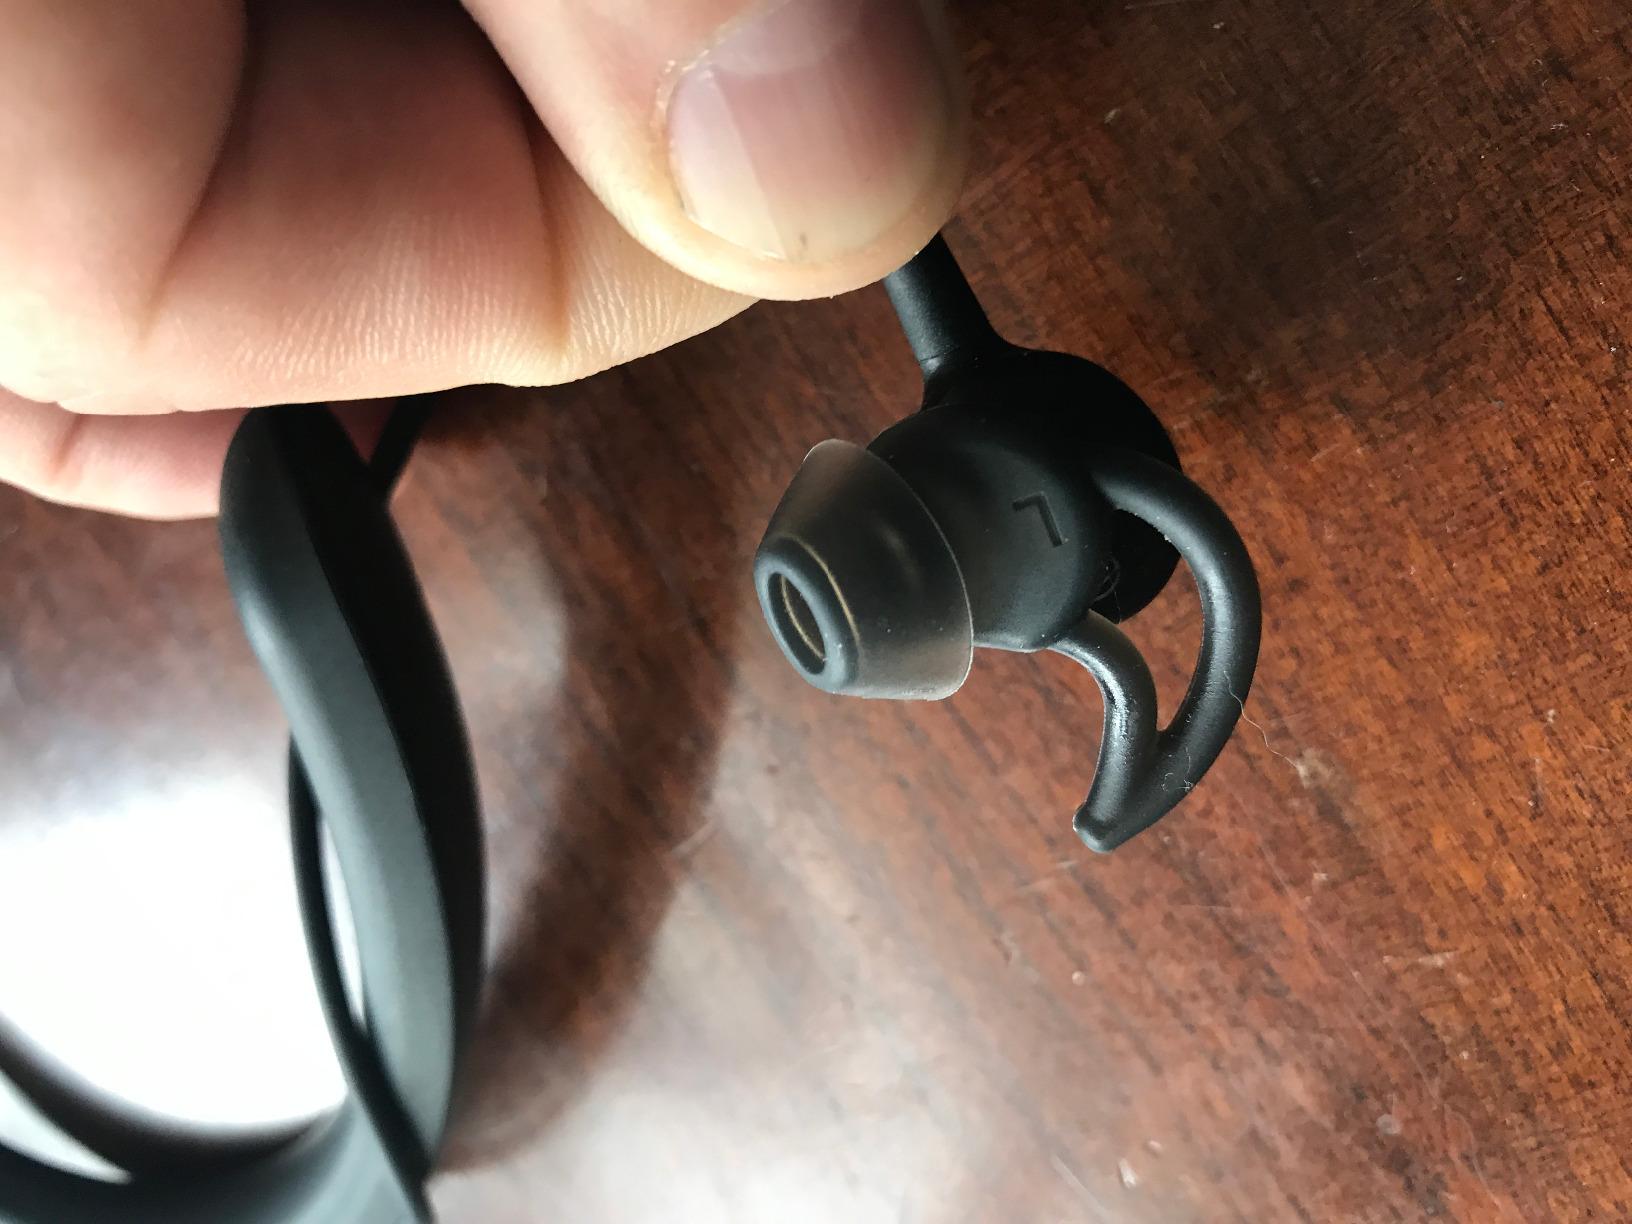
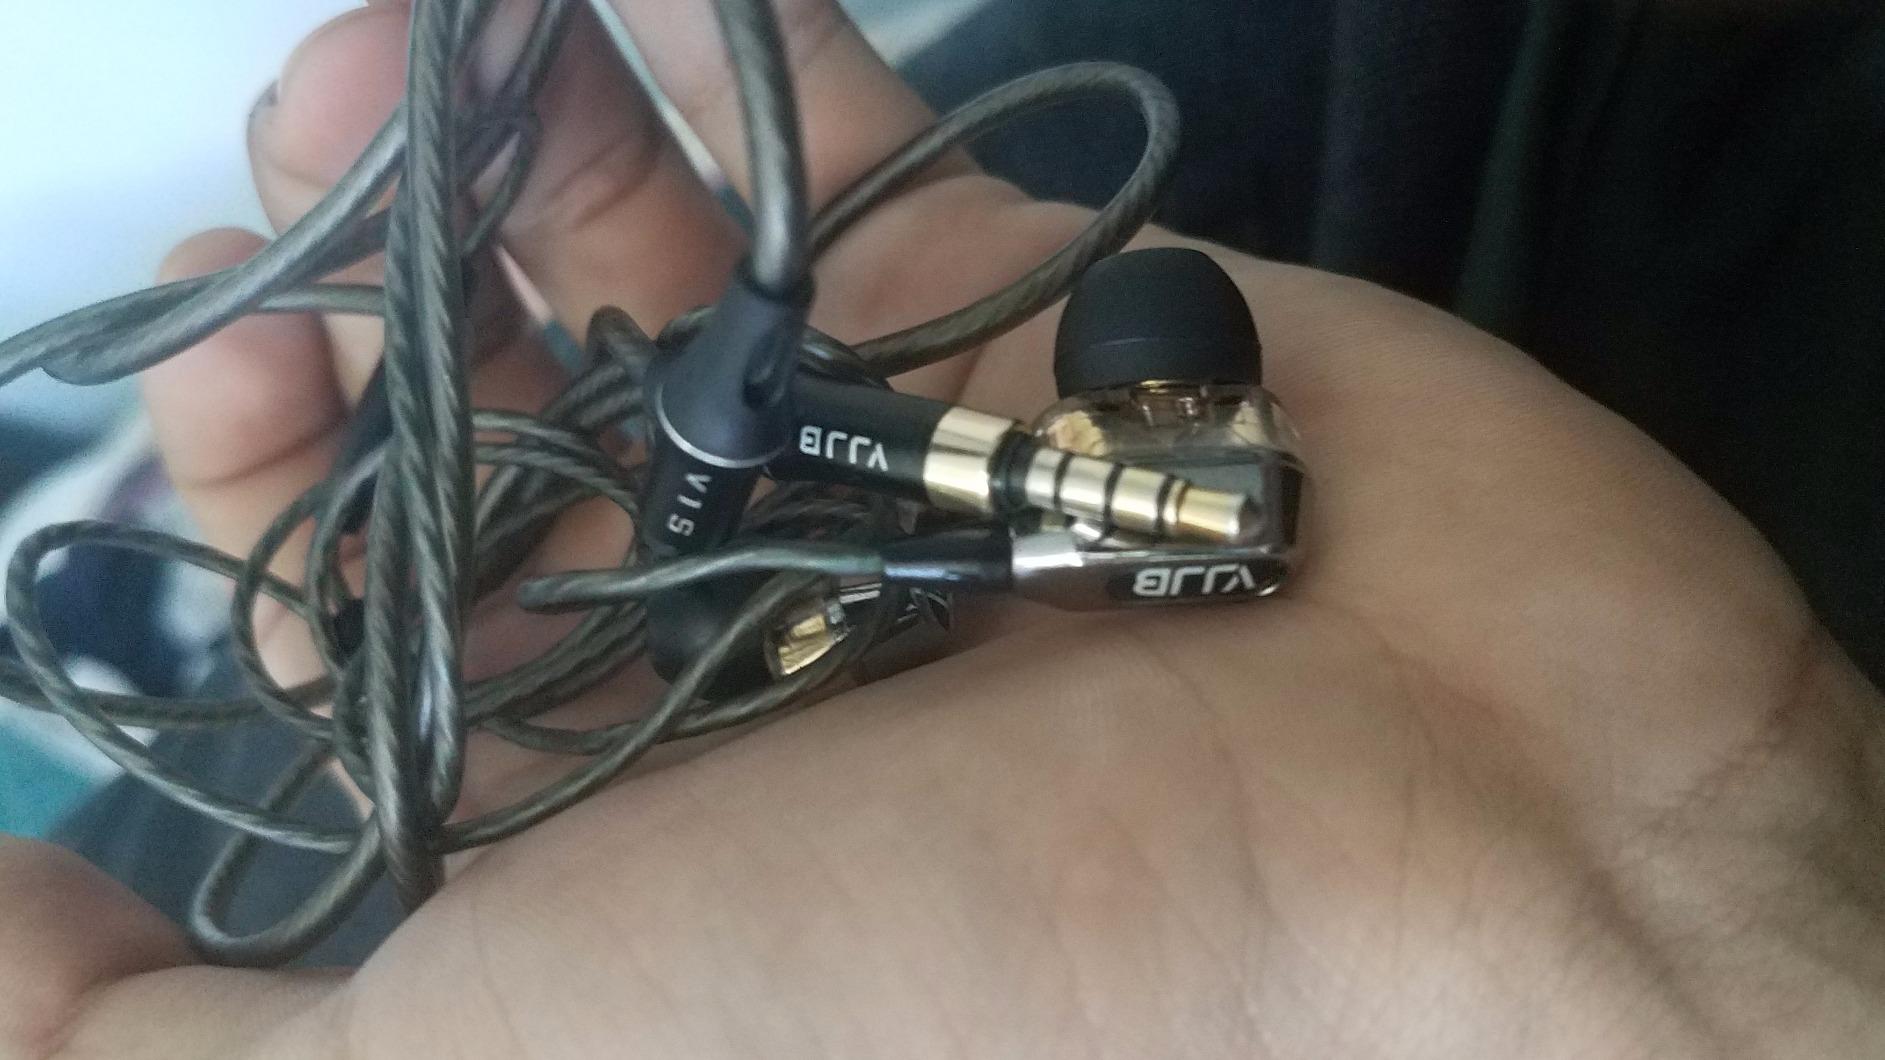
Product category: headphones
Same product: no